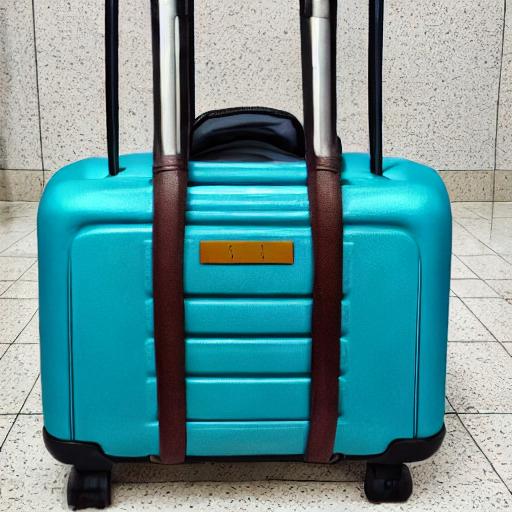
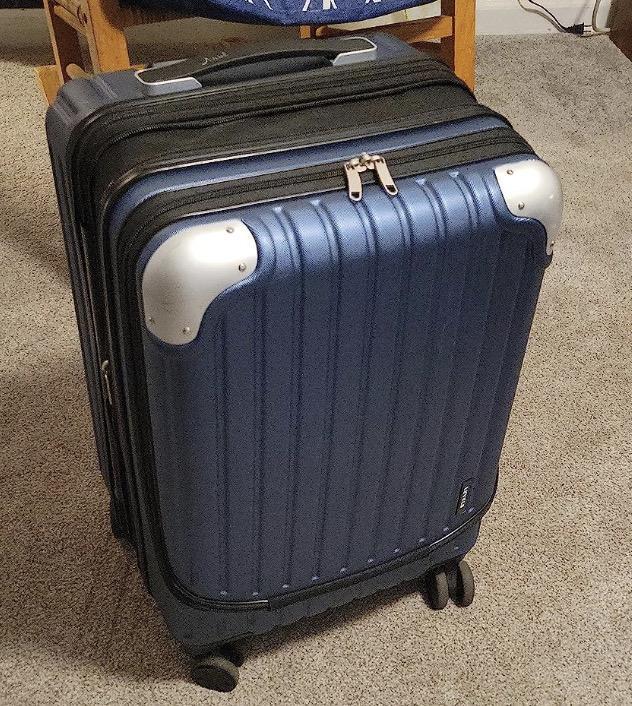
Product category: items_tea
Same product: no